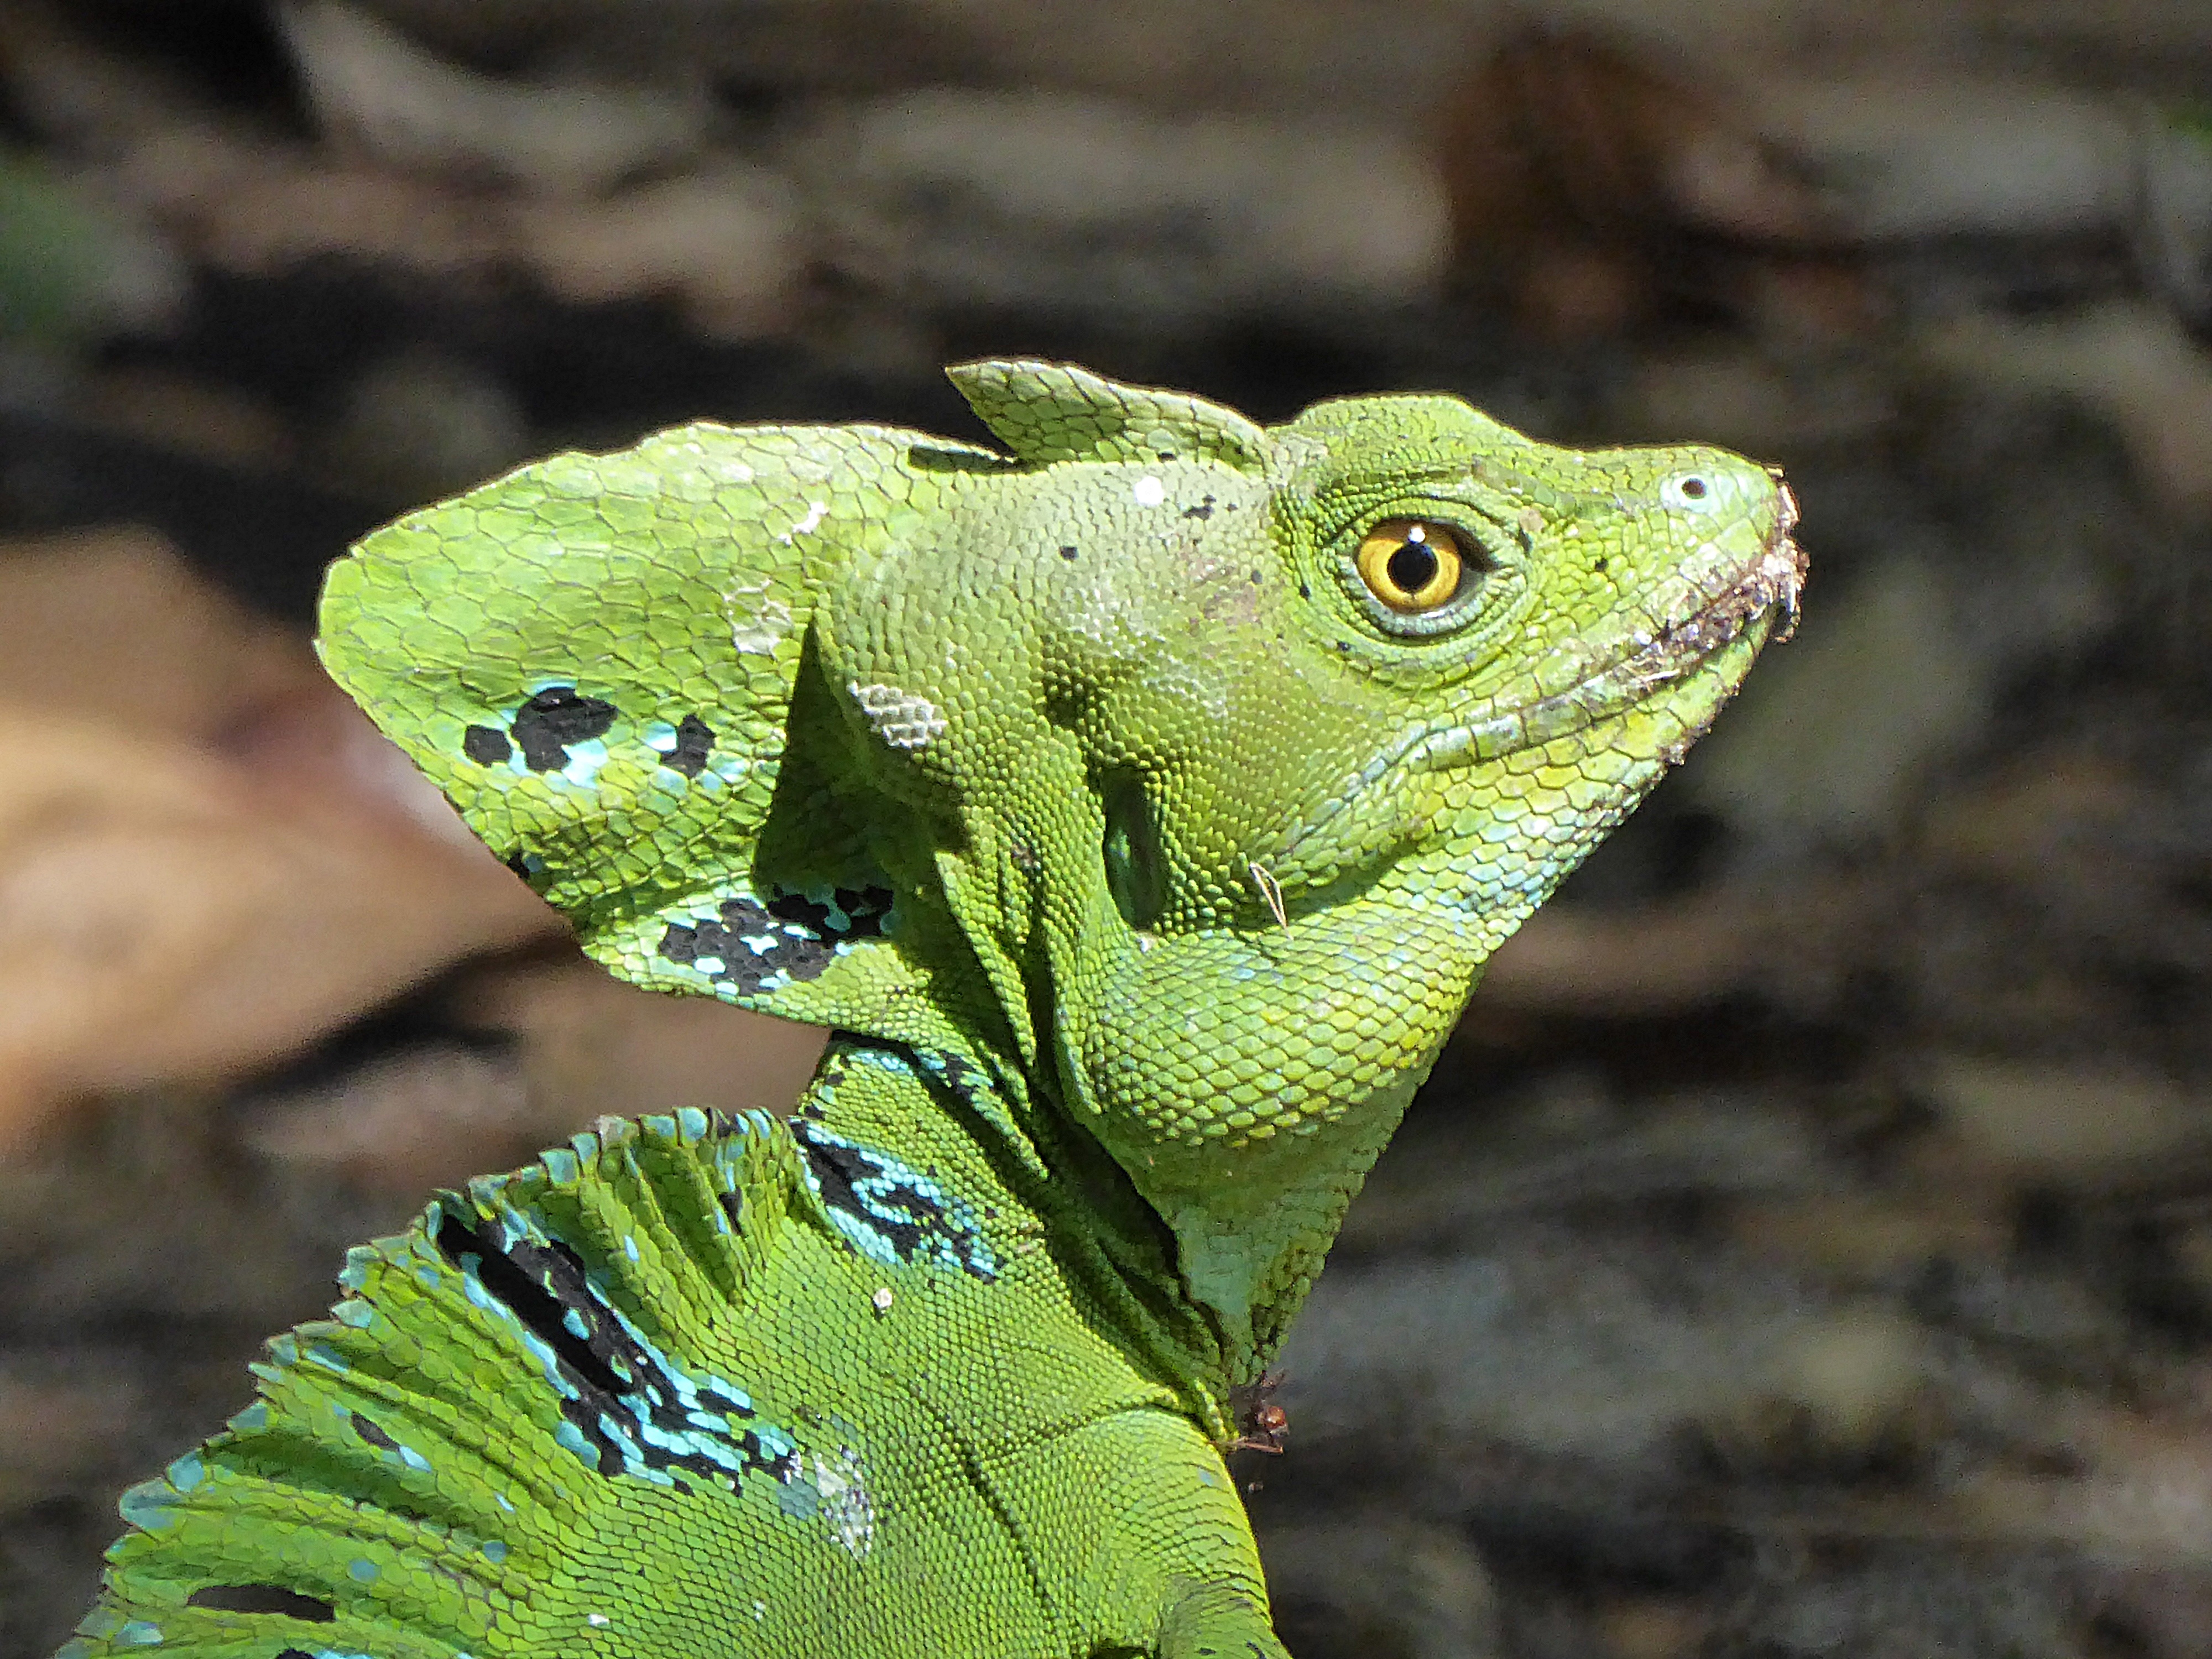
wildlife, green, reptile, iguana, fauna, lizard, basil, green lizard, close up, vertebrate, iguania, crete, lacerta, costa rica, dactyloidae, scaled reptile, lacertidae, african chameleon, american chameleon